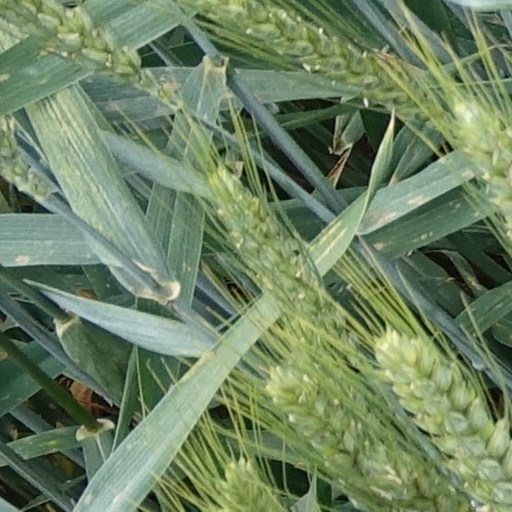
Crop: wheat